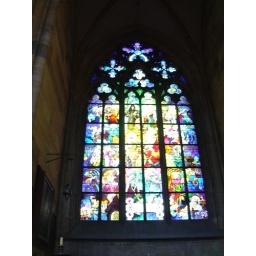
stained glass window in St. Vitus